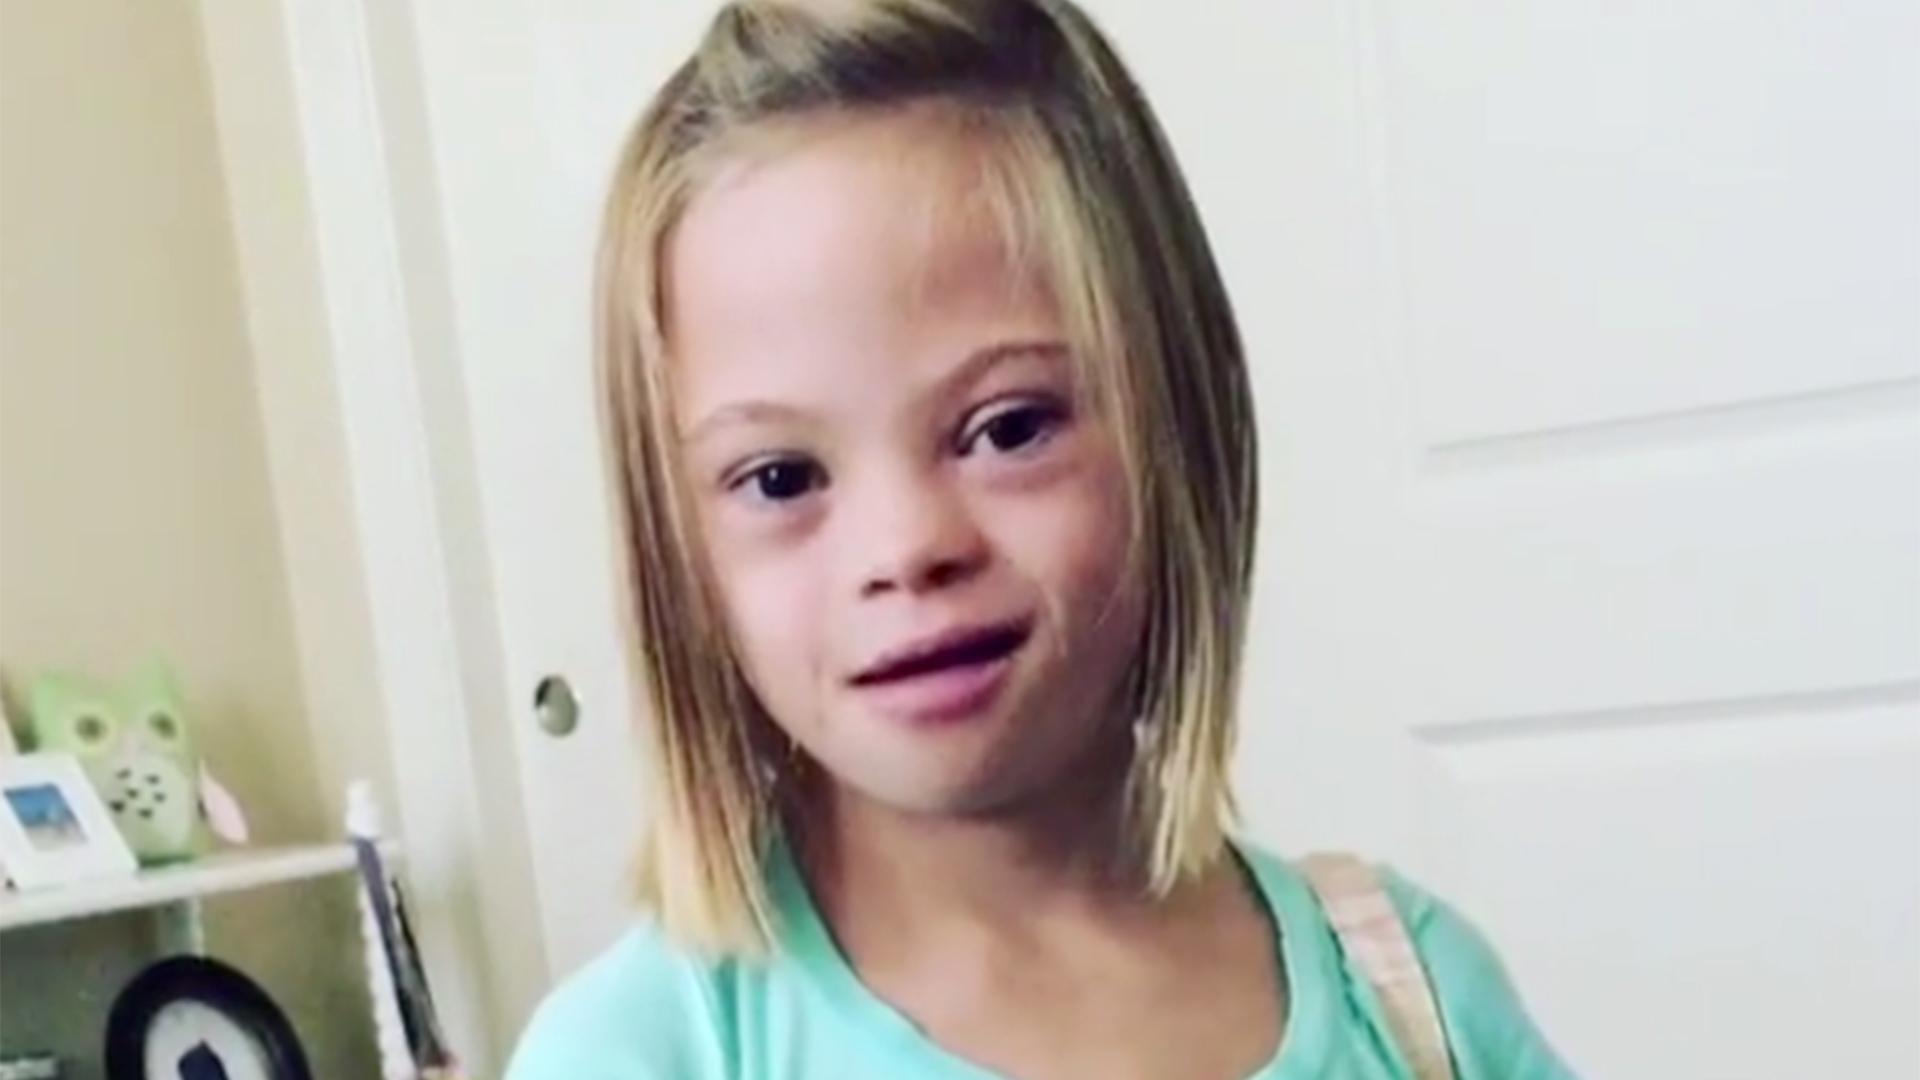
Gender: women